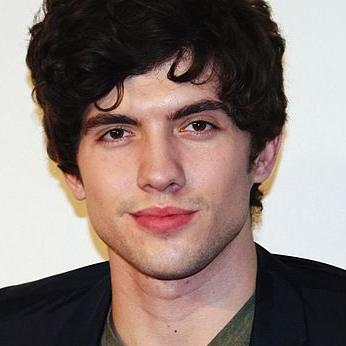
Age: 20